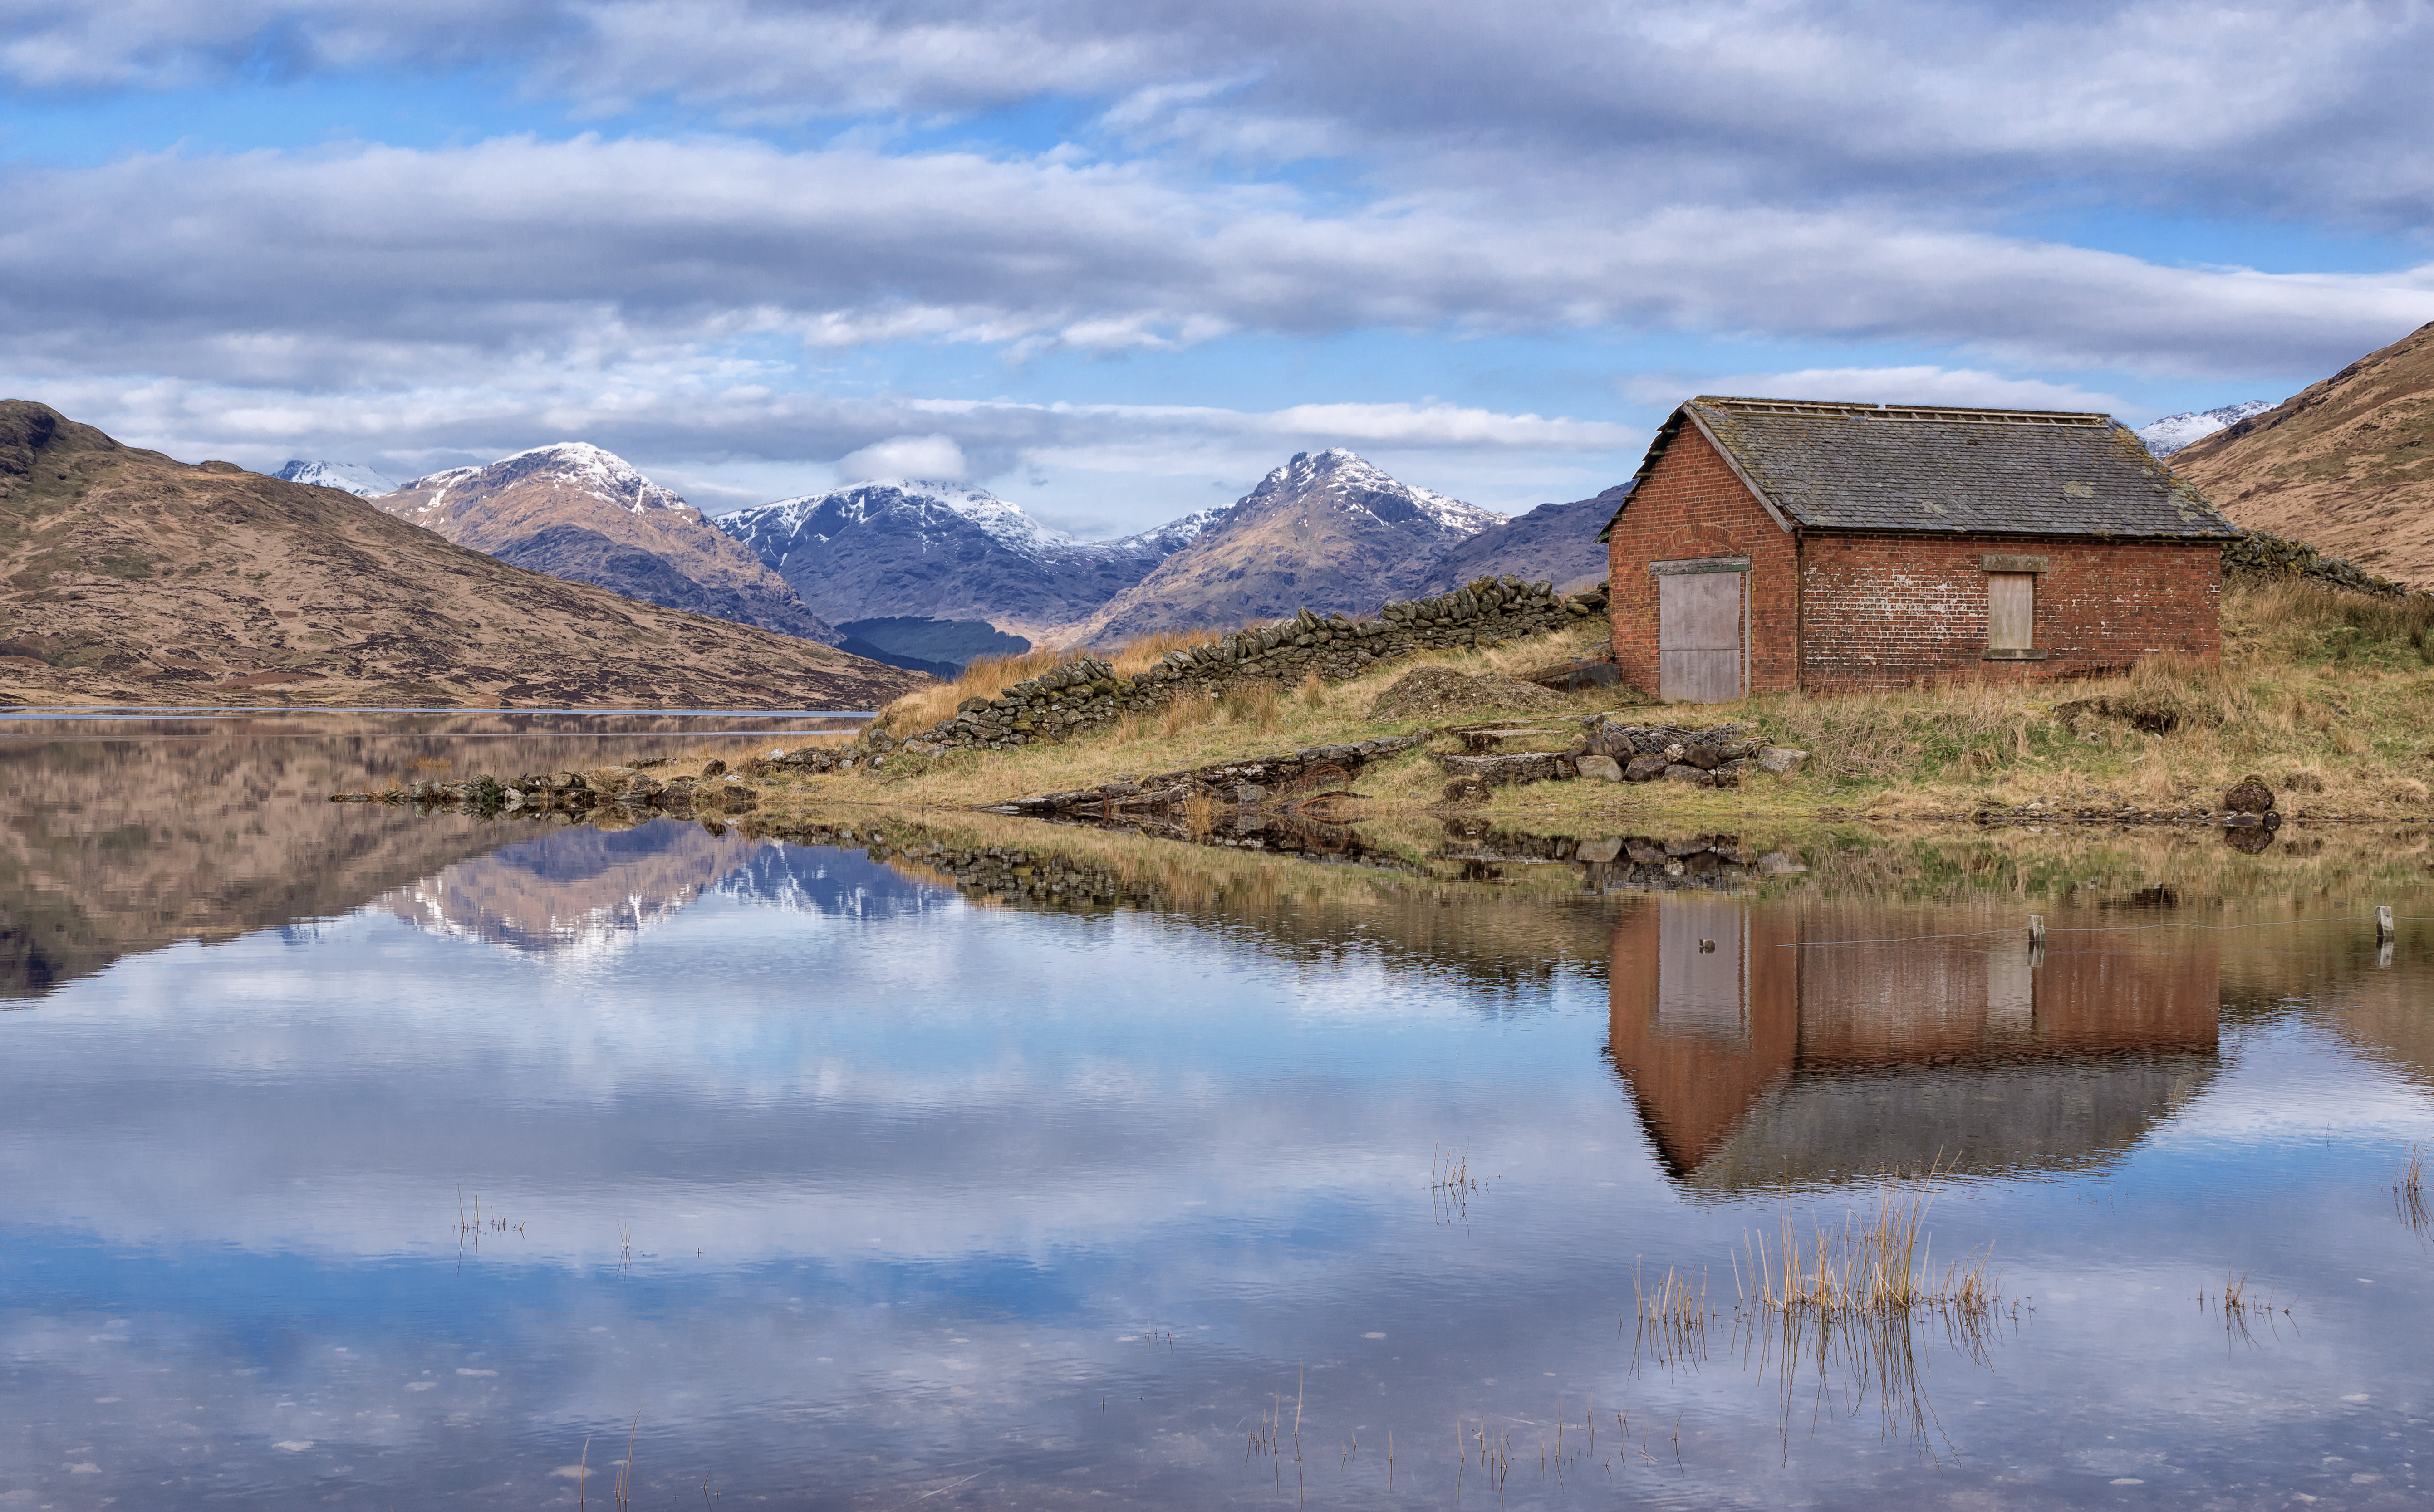
landscape, water, nature, wilderness, mountain, morning, hill, lake, river, valley, mountain range, reflection, autumn, boathouse, reservoir, highland, scotland, loch, trossachs, locharklet, rural area, mountainous landforms